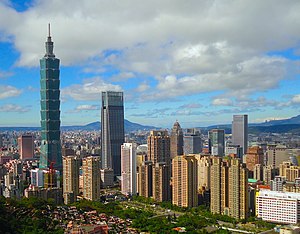
Taipei
Taipei 101
Taipei er Republikken Kinas hovedstad og Taiwans største by med 2.684.567indbyggere. Byen er blevet kendt for bygningen Taipei 101.